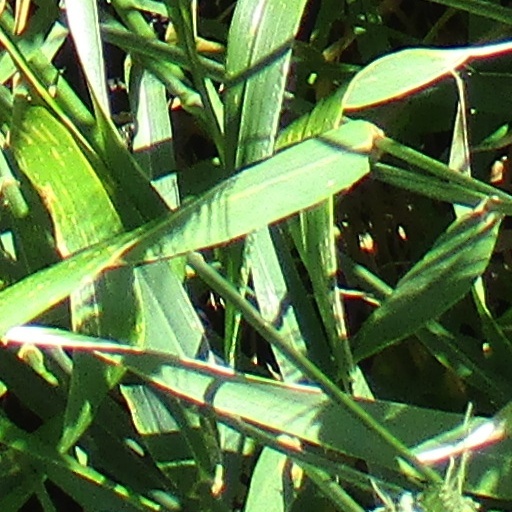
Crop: wheat